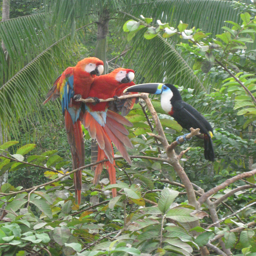
the male macaw defending his mate from the pesky toucan